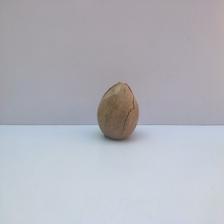
Size: Spoiled